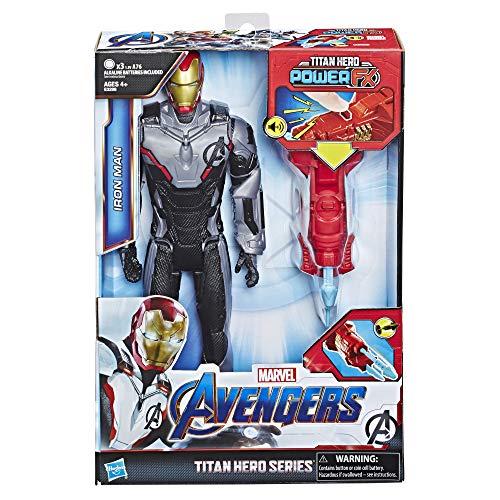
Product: Avengers Marvel Endgame Titan Hero Power Fx Iron Man
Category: Toys & Games | Toy Figures & Playsets | Action Figures
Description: Look for Titan hero series and Titan hero power FX figures each sold separately.
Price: $11.79
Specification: ProductDimensions:2.5x8x12inches|ItemWeight:14.4ounces|ShippingWeight:14.4ounces(Viewshippingratesandpolicies)|ASIN:B07D8CSCQM|Itemmodelnumber:E3298|Manufacturerrecommendedage:4yearsandup|Batteries:3LR44batteriesrequired.(included)